Answer in natural language. Consider the 3D positions of the objects in the scene and not just the 2D positions in the image. Is the centerpoint of  Doorway (marked A) at a higher height than Window? Choose between the following options: no or yes
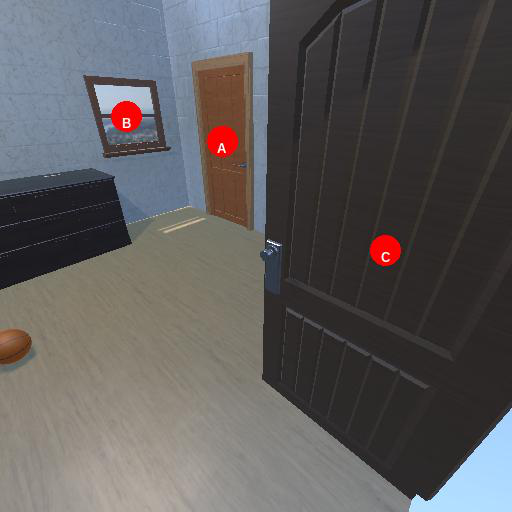
<answer>no</answer>